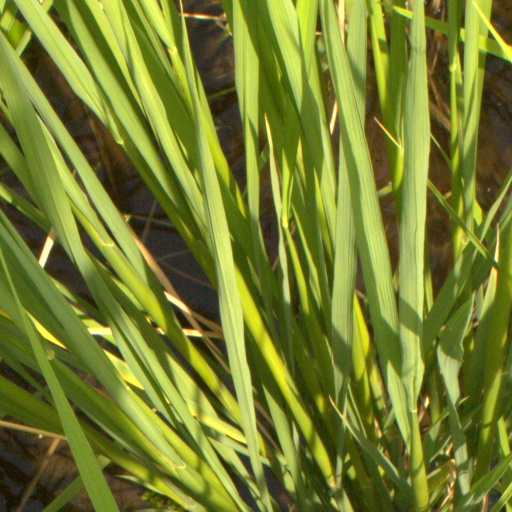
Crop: rice